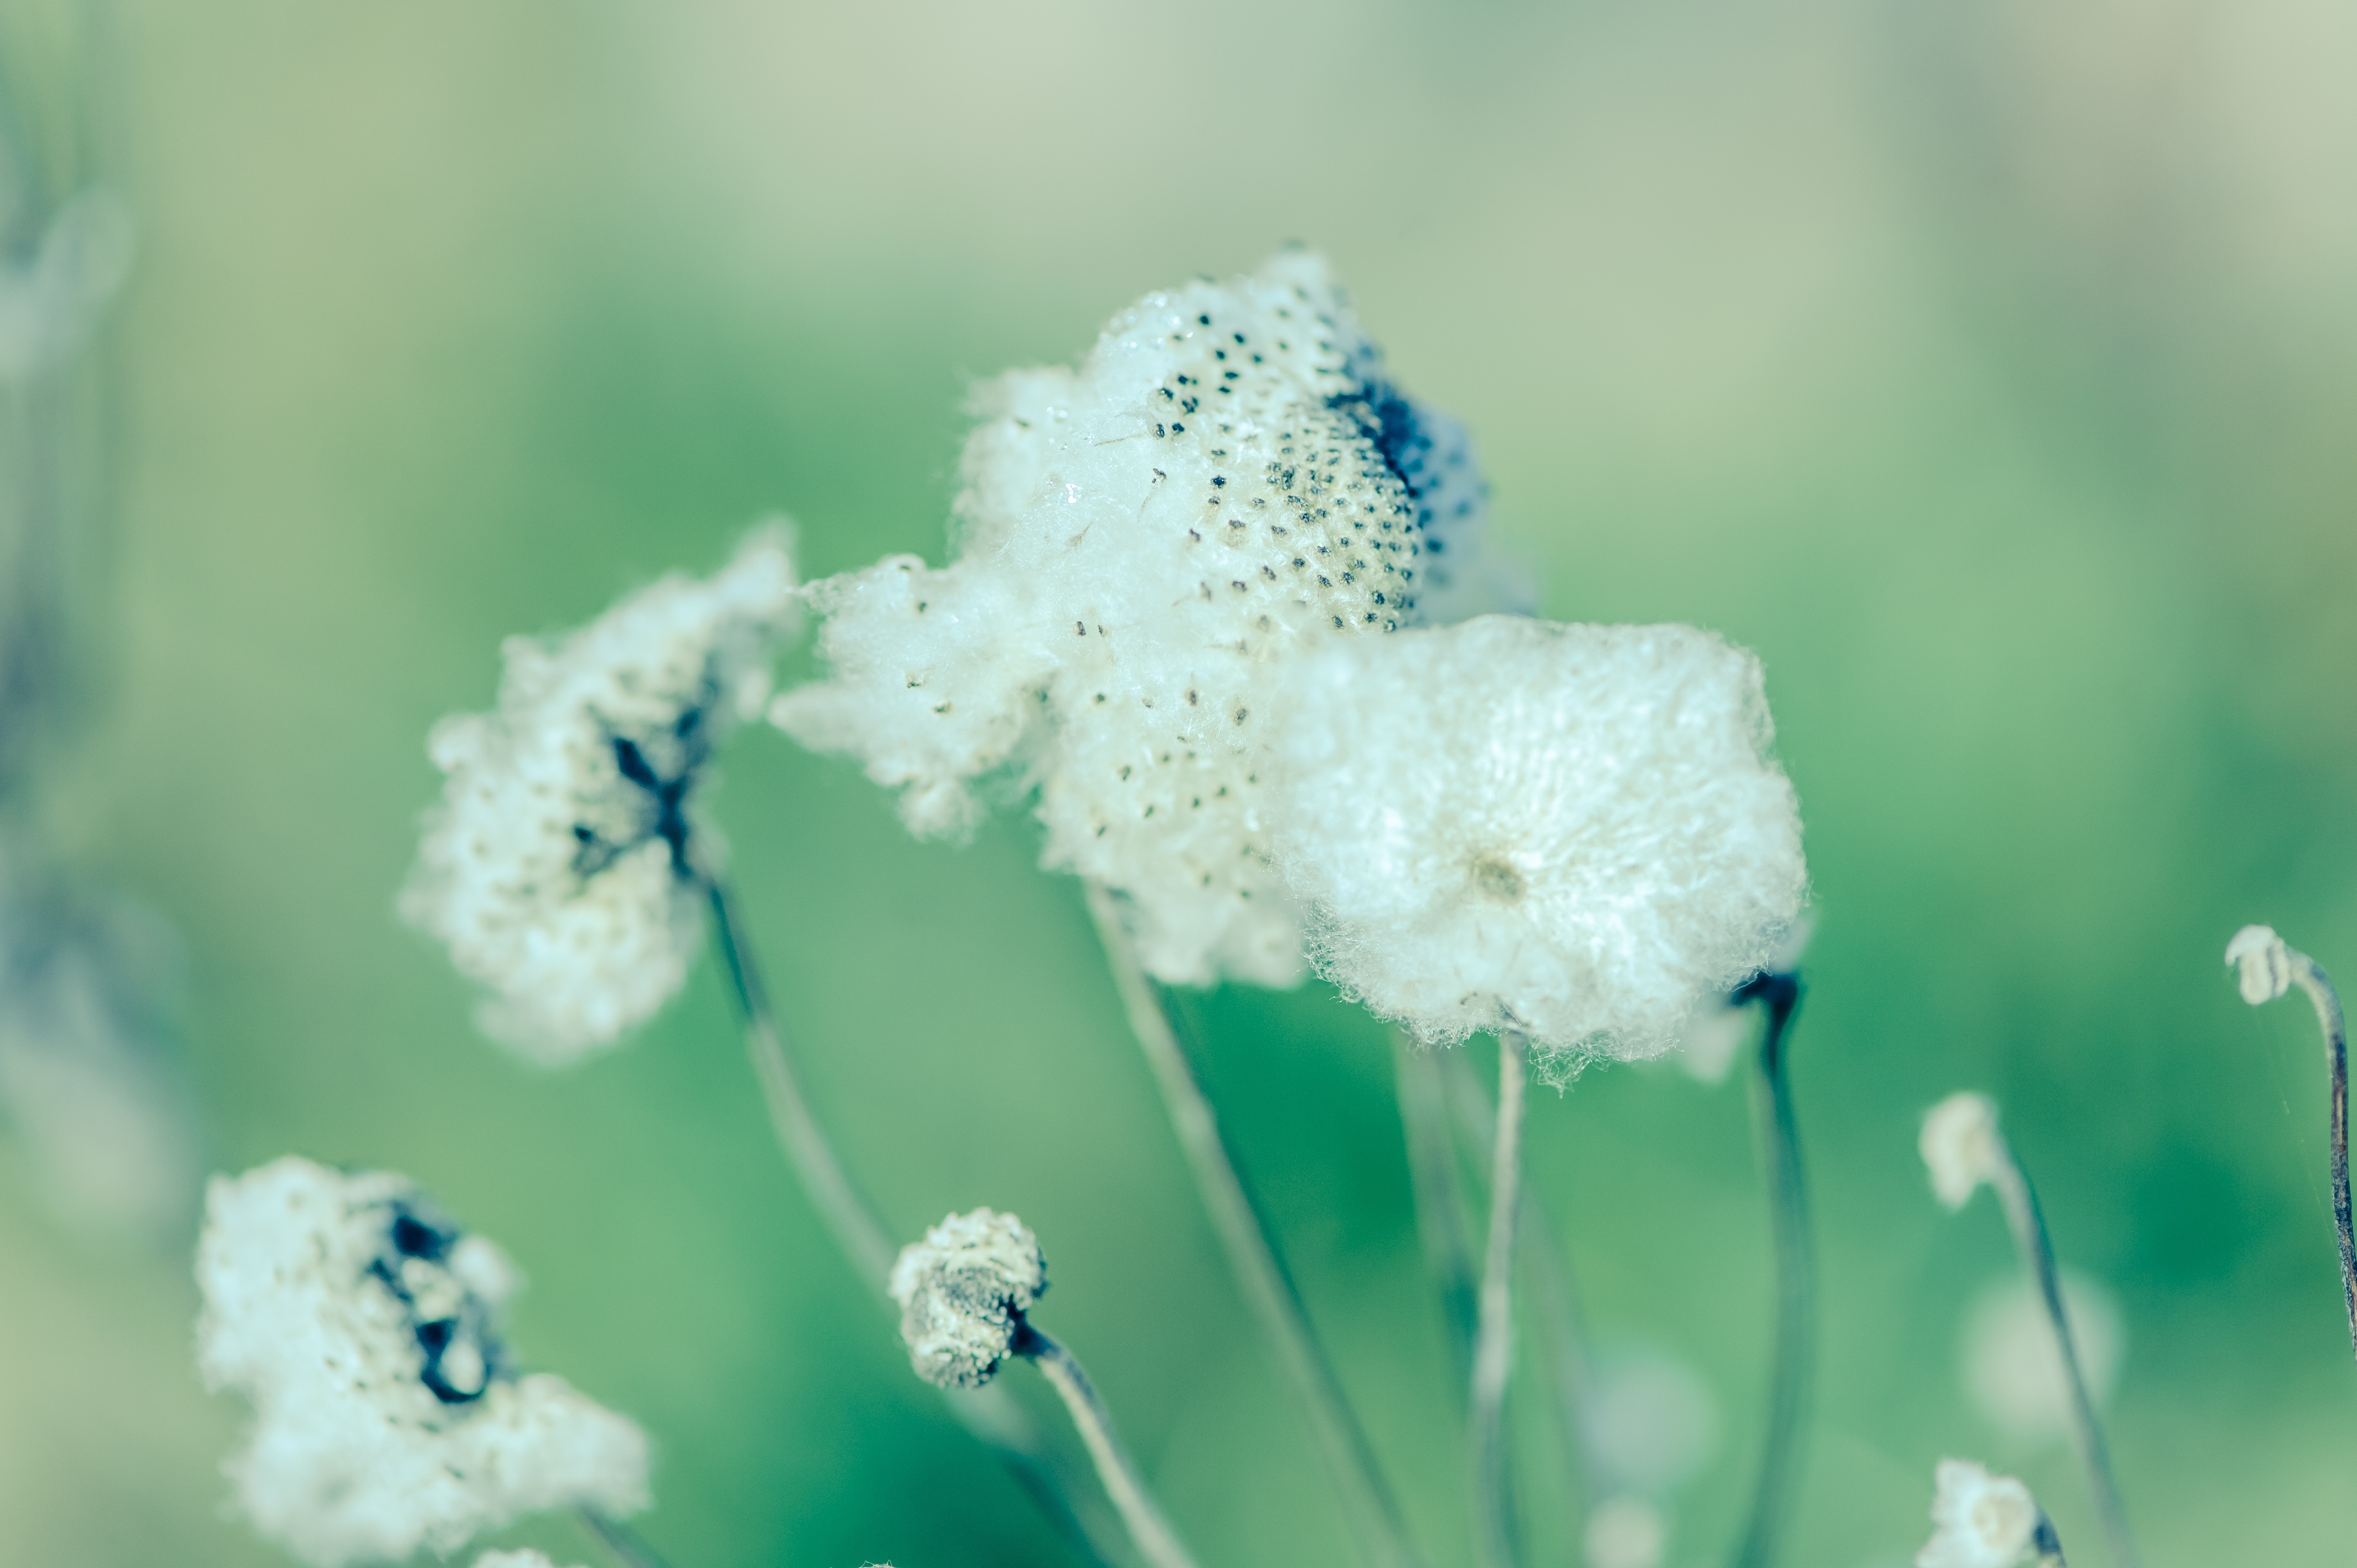
water, nature, grass, branch, blossom, dew, plant, photography, leaf, flower, petal, frost, green, macro, botany, flora, wildflower, close up, moisture, freezing, macro photography, flowering plant, plant stem